Church of St John, Thiers

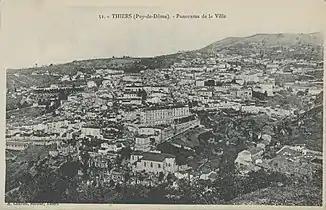
General panorama of the town of Thiers, with the church and burial ground of Saint-Jean in the foreground.

The church underwent significant transformations in the 15th century, adopting a Flamboyant Gothic architecture and style. It became the only church in Thiers predominantly composed of Gothic elements, as the churches of Saint-Symphorien du Moûtier and Saint-Genès are primarily Romanesque.